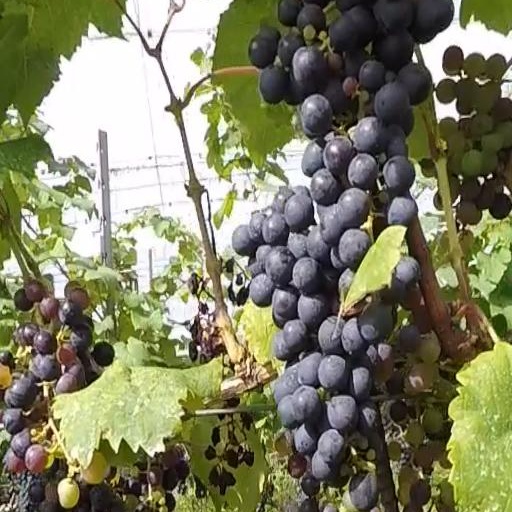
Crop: grape